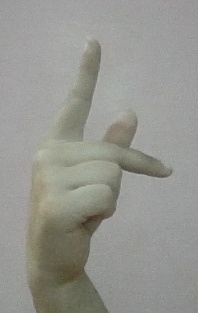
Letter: dha